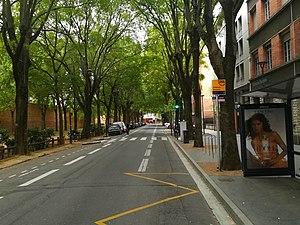
Le boulevard Armand Duportal à Toulouse. Occitan